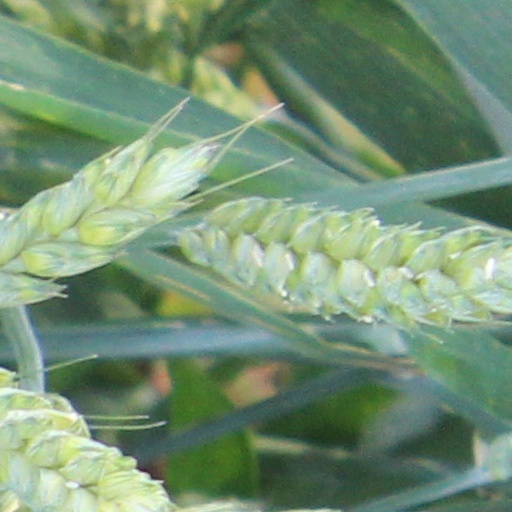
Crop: wheat